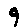
Label: 9